FC Jazz

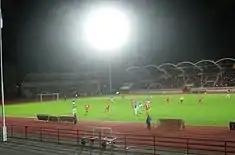
2013 promotion playoffs FC Jazz vs. Ekenäs IF at Pori Stadium.

In 1991 PPT changed its name for FC Jazz. The name was inspired by Pori Jazz festival, which is one of the most popular jazz festivals in Europe. FC Jazz won two Finnish championship titles in 1993 and 1996. The club was relegated to second tier in 2004, but the first team was dissolved 2005 as a result of financial problems.